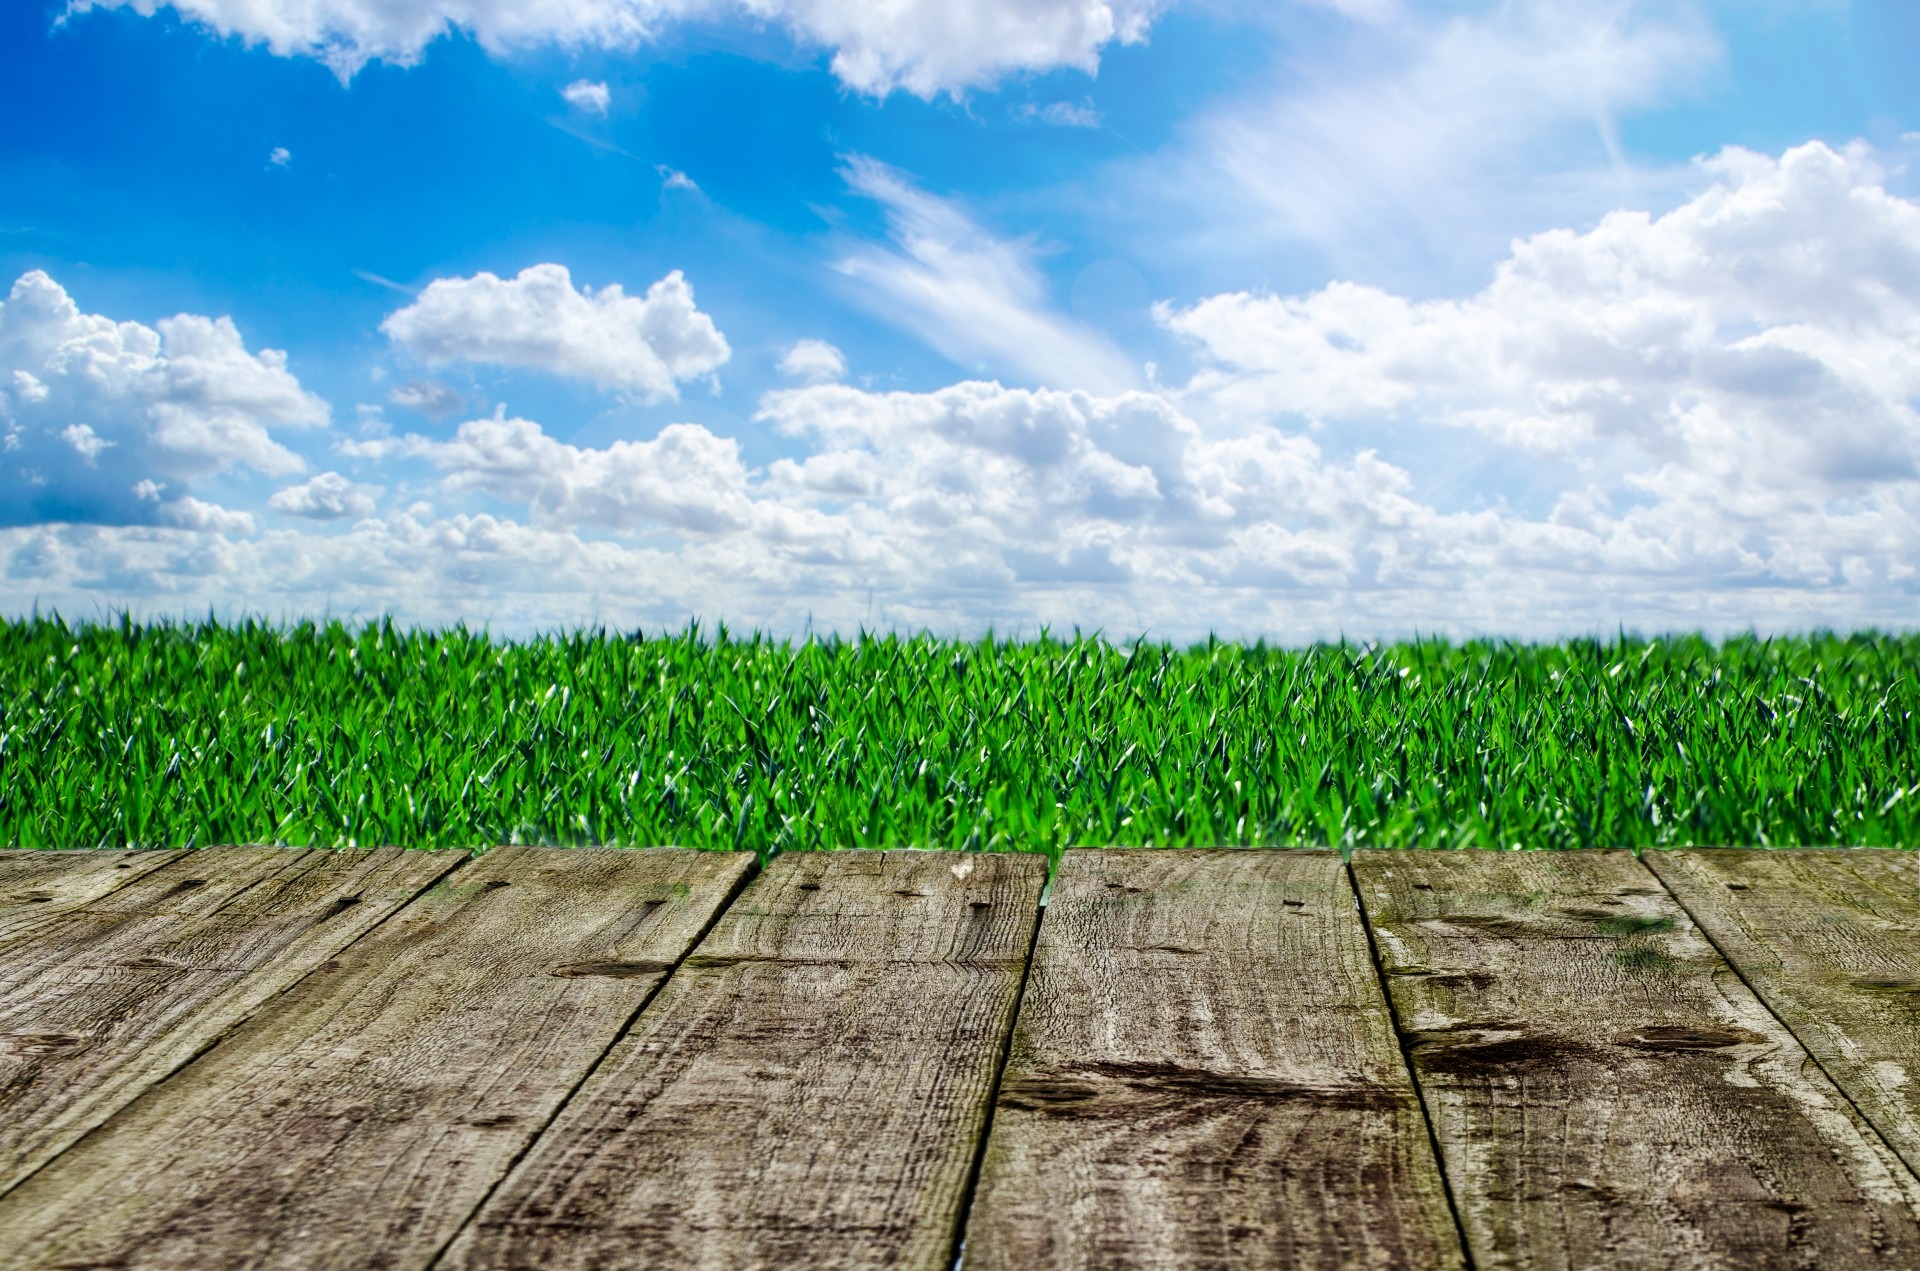
tree, grass, outdoor, horizon, dock, cloud, sky, wood, field, farm, lawn, meadow, prairie, sunlight, floor, perspective, pier, summer, foliage, decoration, spring, green, crop, natural, park, soil, agriculture, garden, plain, surface, sunny, background, grassland, wooden, plantation, wallpaper, parquet, rural area, paddy field, grass family